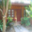
Label: house